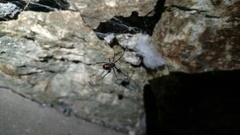
Species: Lactrodectus_hesperus